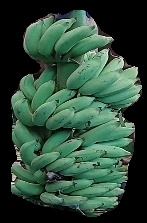
Variety: elakki-bale
Grade: grade1